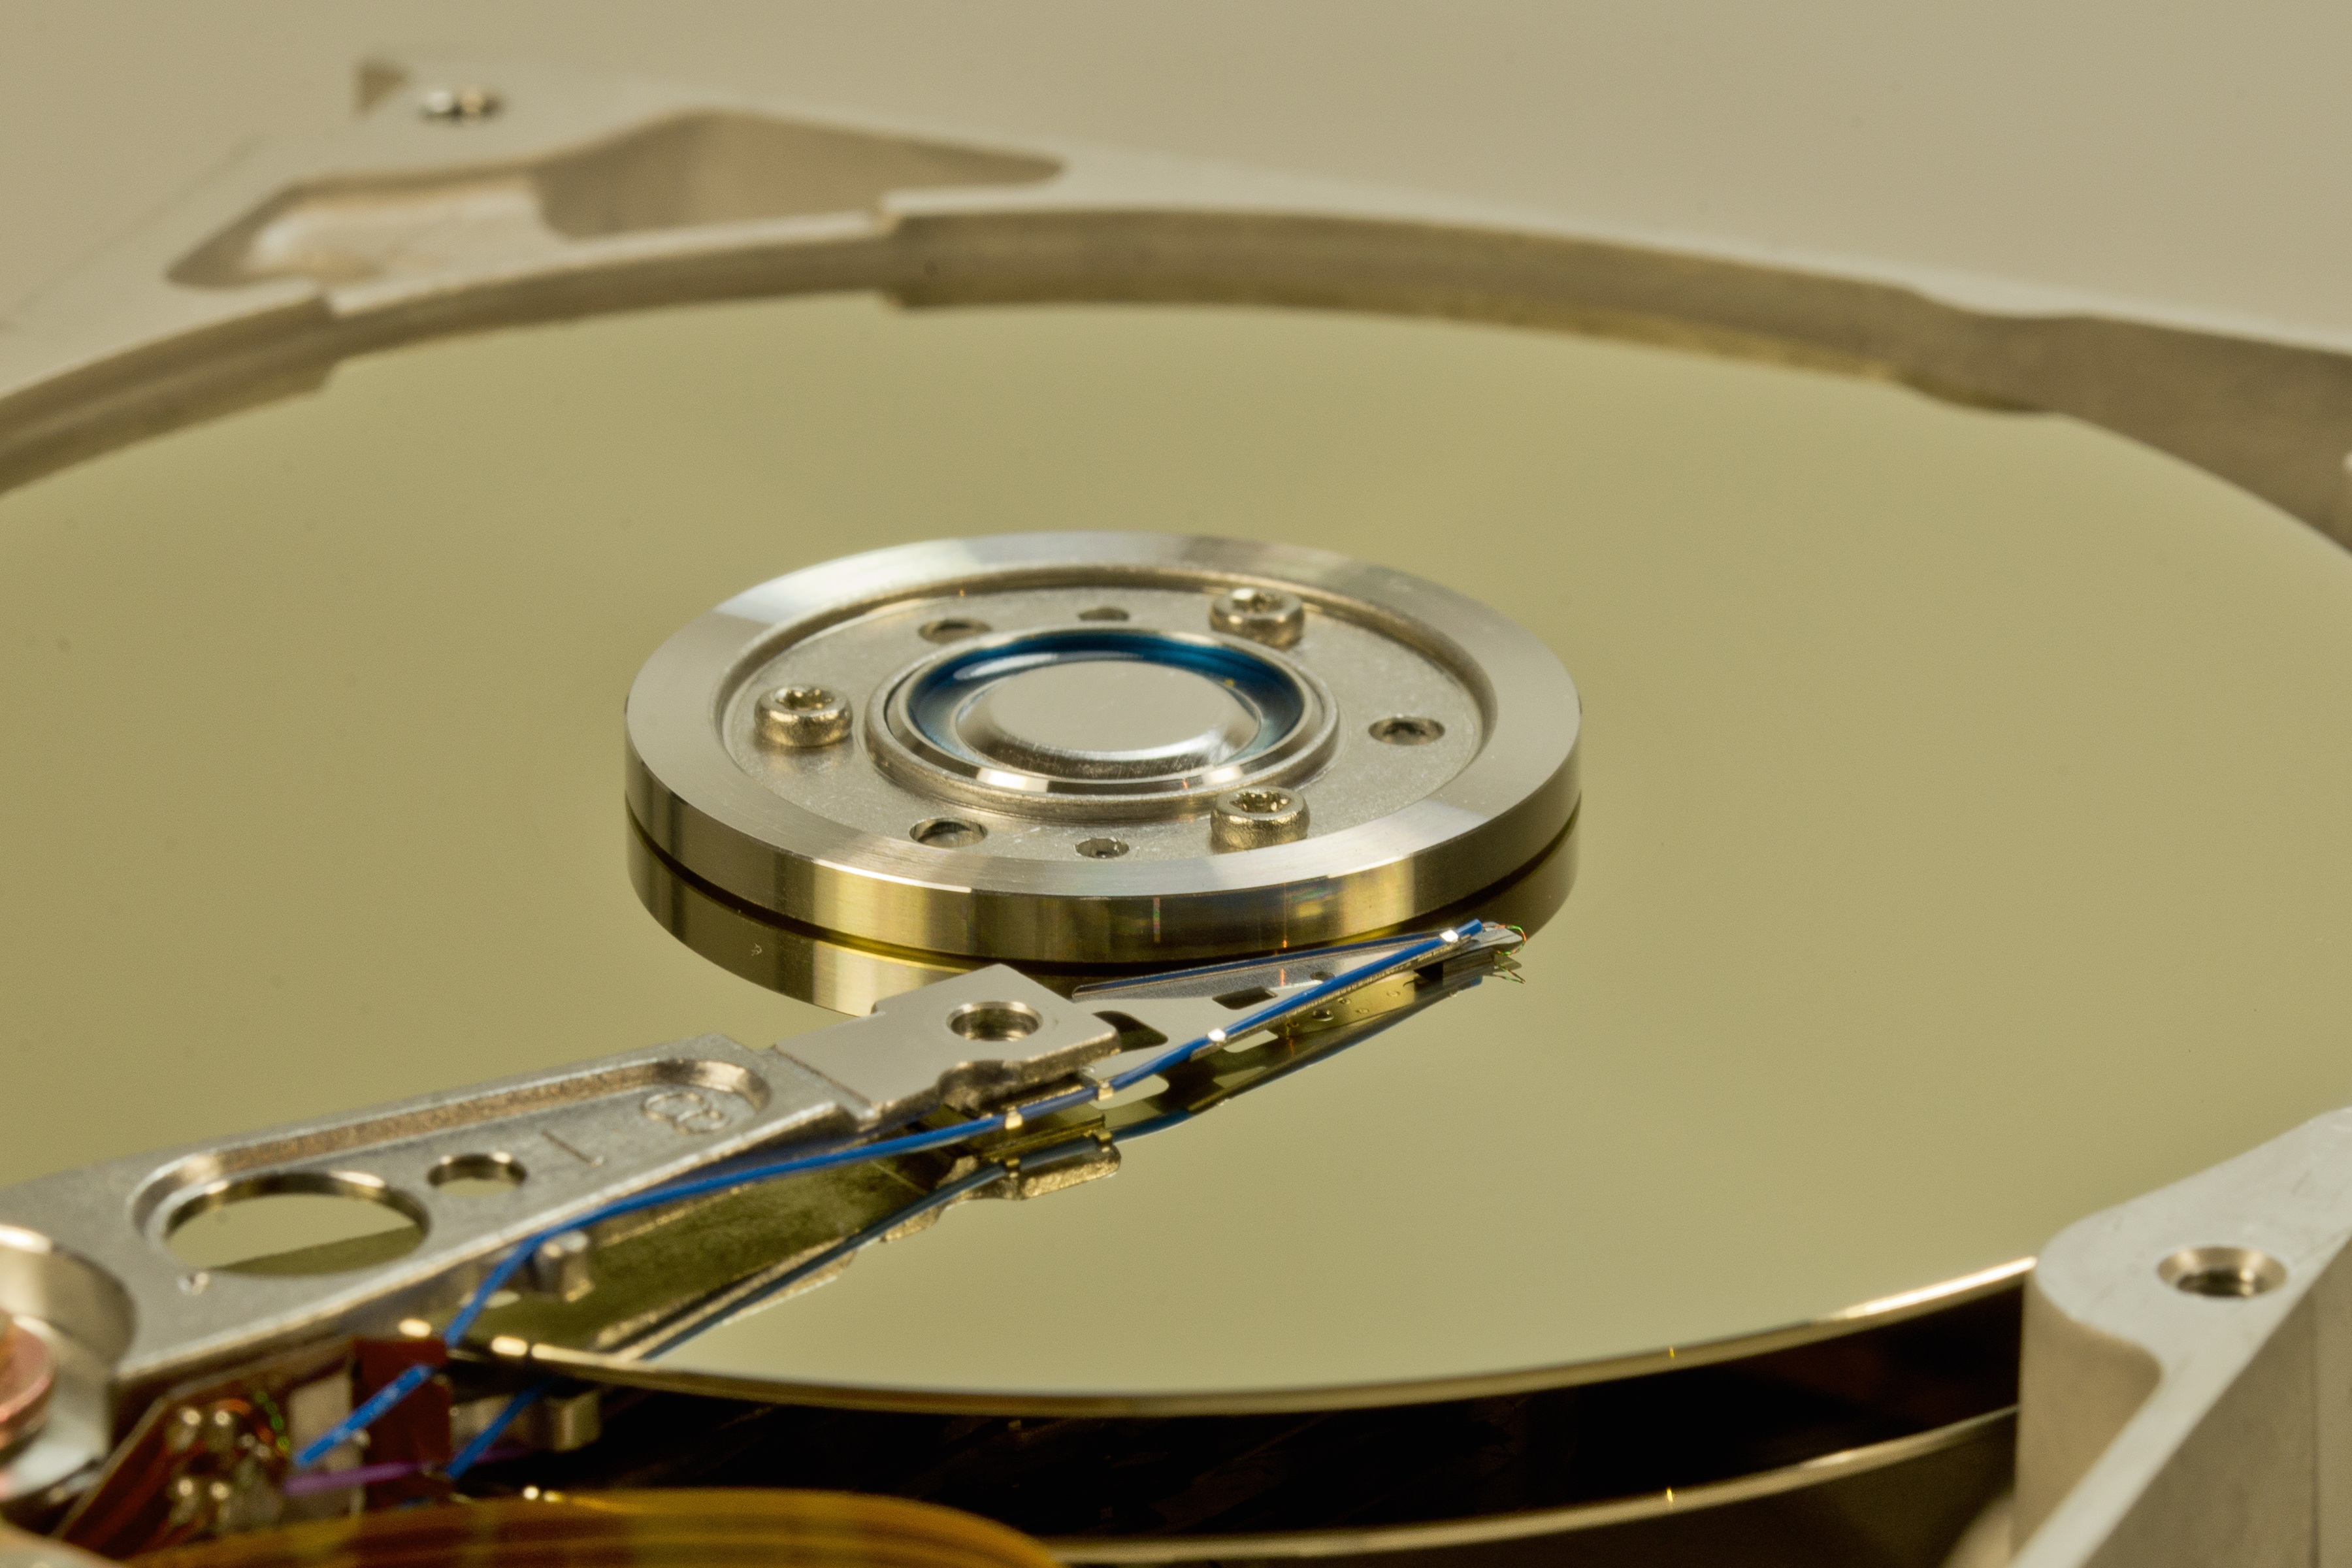
computer, technology, macro, hardware, disk, component, data store, hard drive, hdd, read heads, inner workings, hard disk drive, electronic device, compact disc, data storage device, magnetic data storage, magnetic heads, print heads